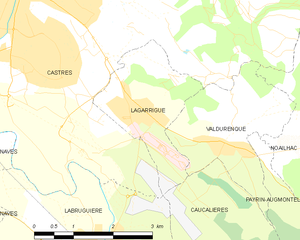
Carte de la commune française de code INSEE 81130 - Lagarrigue (Tarn)
Lagarrigue est une commune française située dans le département du Tarn en région Occitanie. Elle s'appelait auparavant Lagarrigue-Lavitarelle.